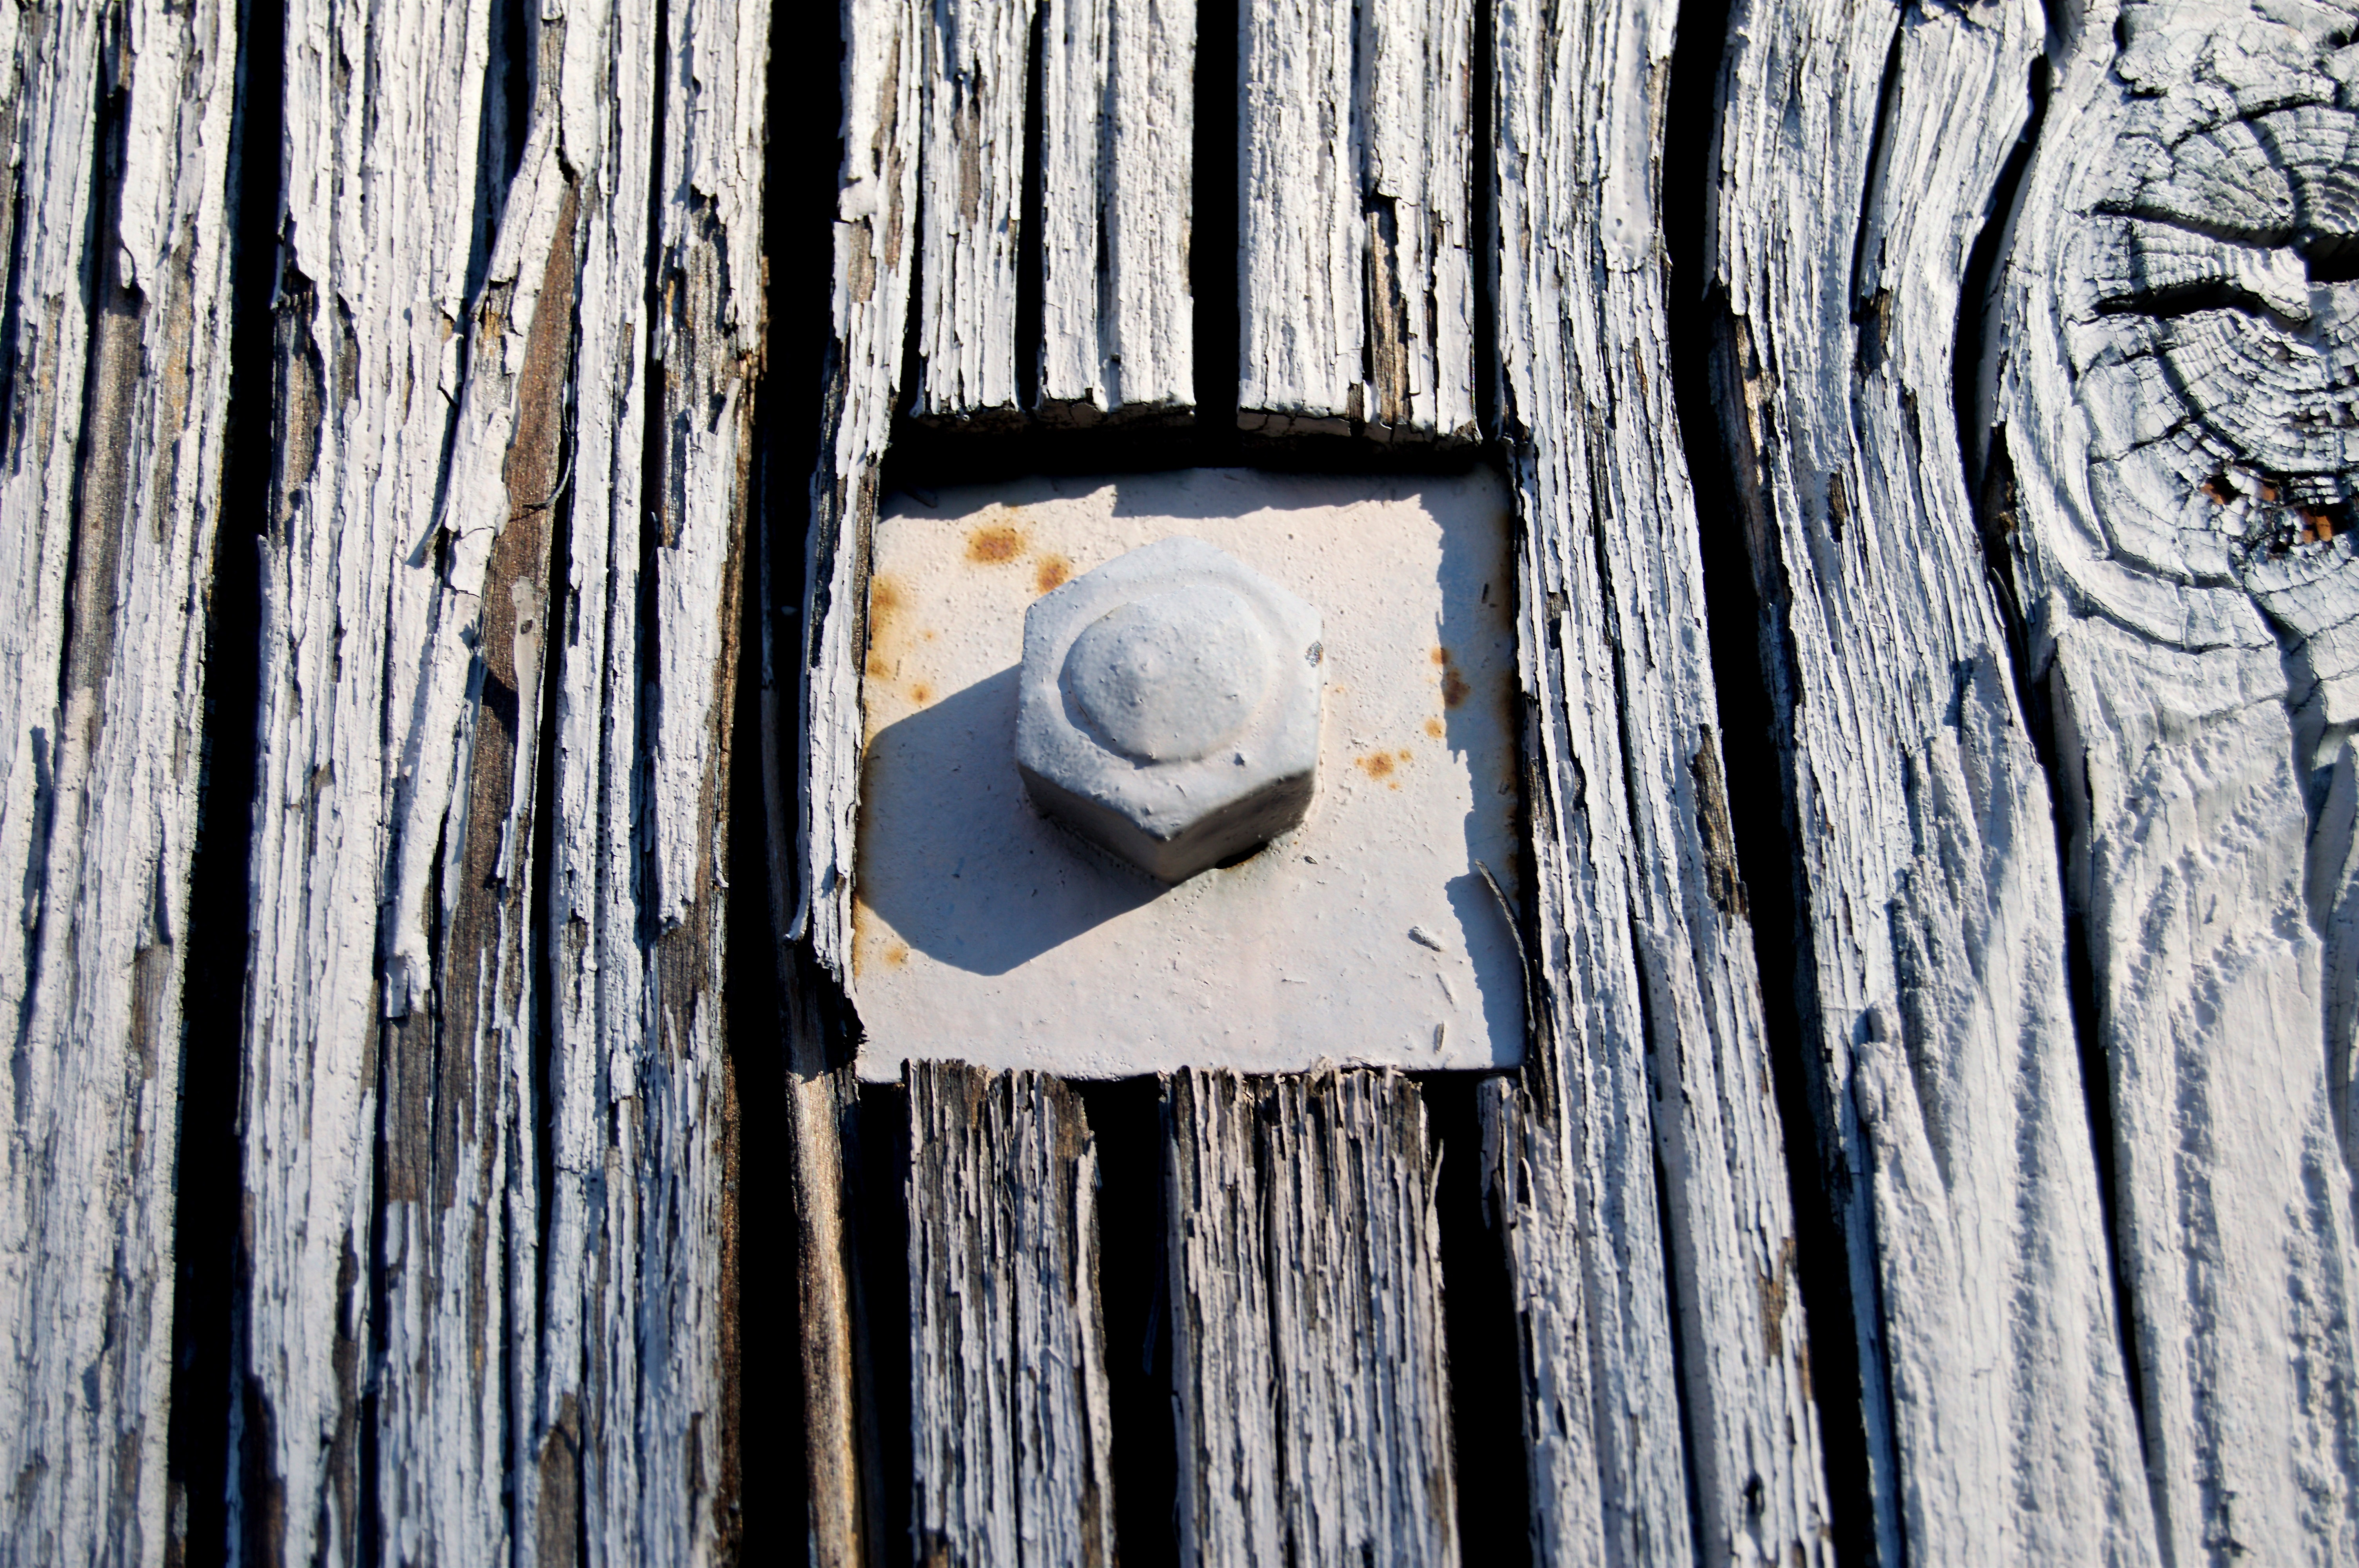
tree, branch, winter, architecture, wood, leaf, roof, building, trunk, wall, bar, construction, blue, blanket, screw, railway station, support, ceiling construction, fixing, roof construction, axis, ceiling beams, screw nut